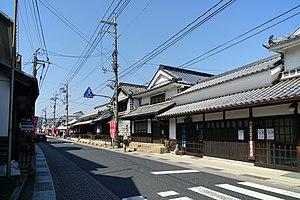
Yakage est un bourg du district d'Oda, dans la préfecture d'Okayama, au Japon.